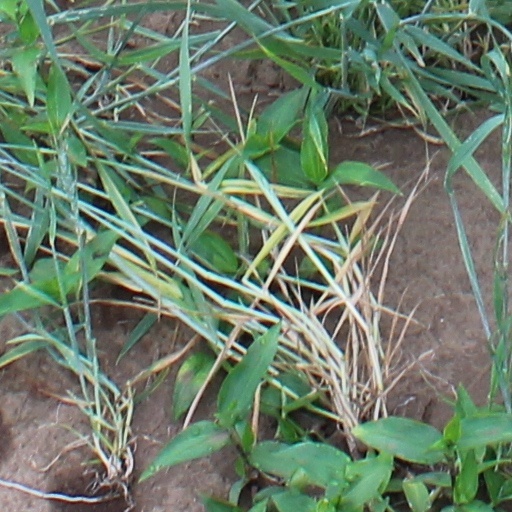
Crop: wheat